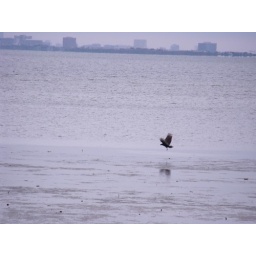
flying vulture just above the water